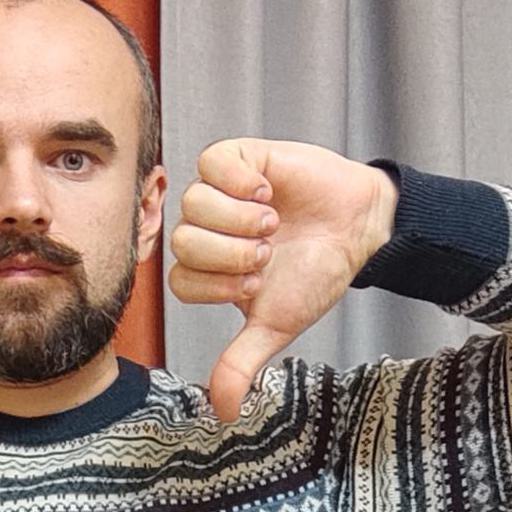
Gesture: dislike